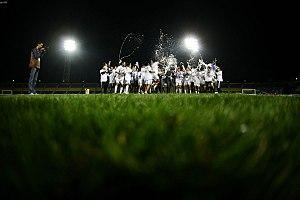
Takeshi Okada est un footballeur japonais, né le 25 août 1956 à Osaka.